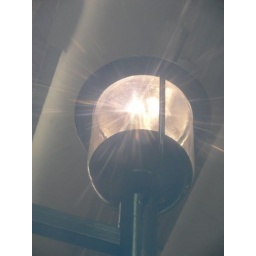
26 Things, New Brunswick, Canada: lamp post reflected in mirror